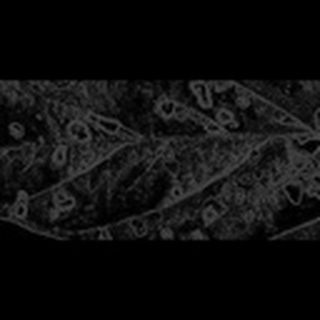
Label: cotton_target_spot